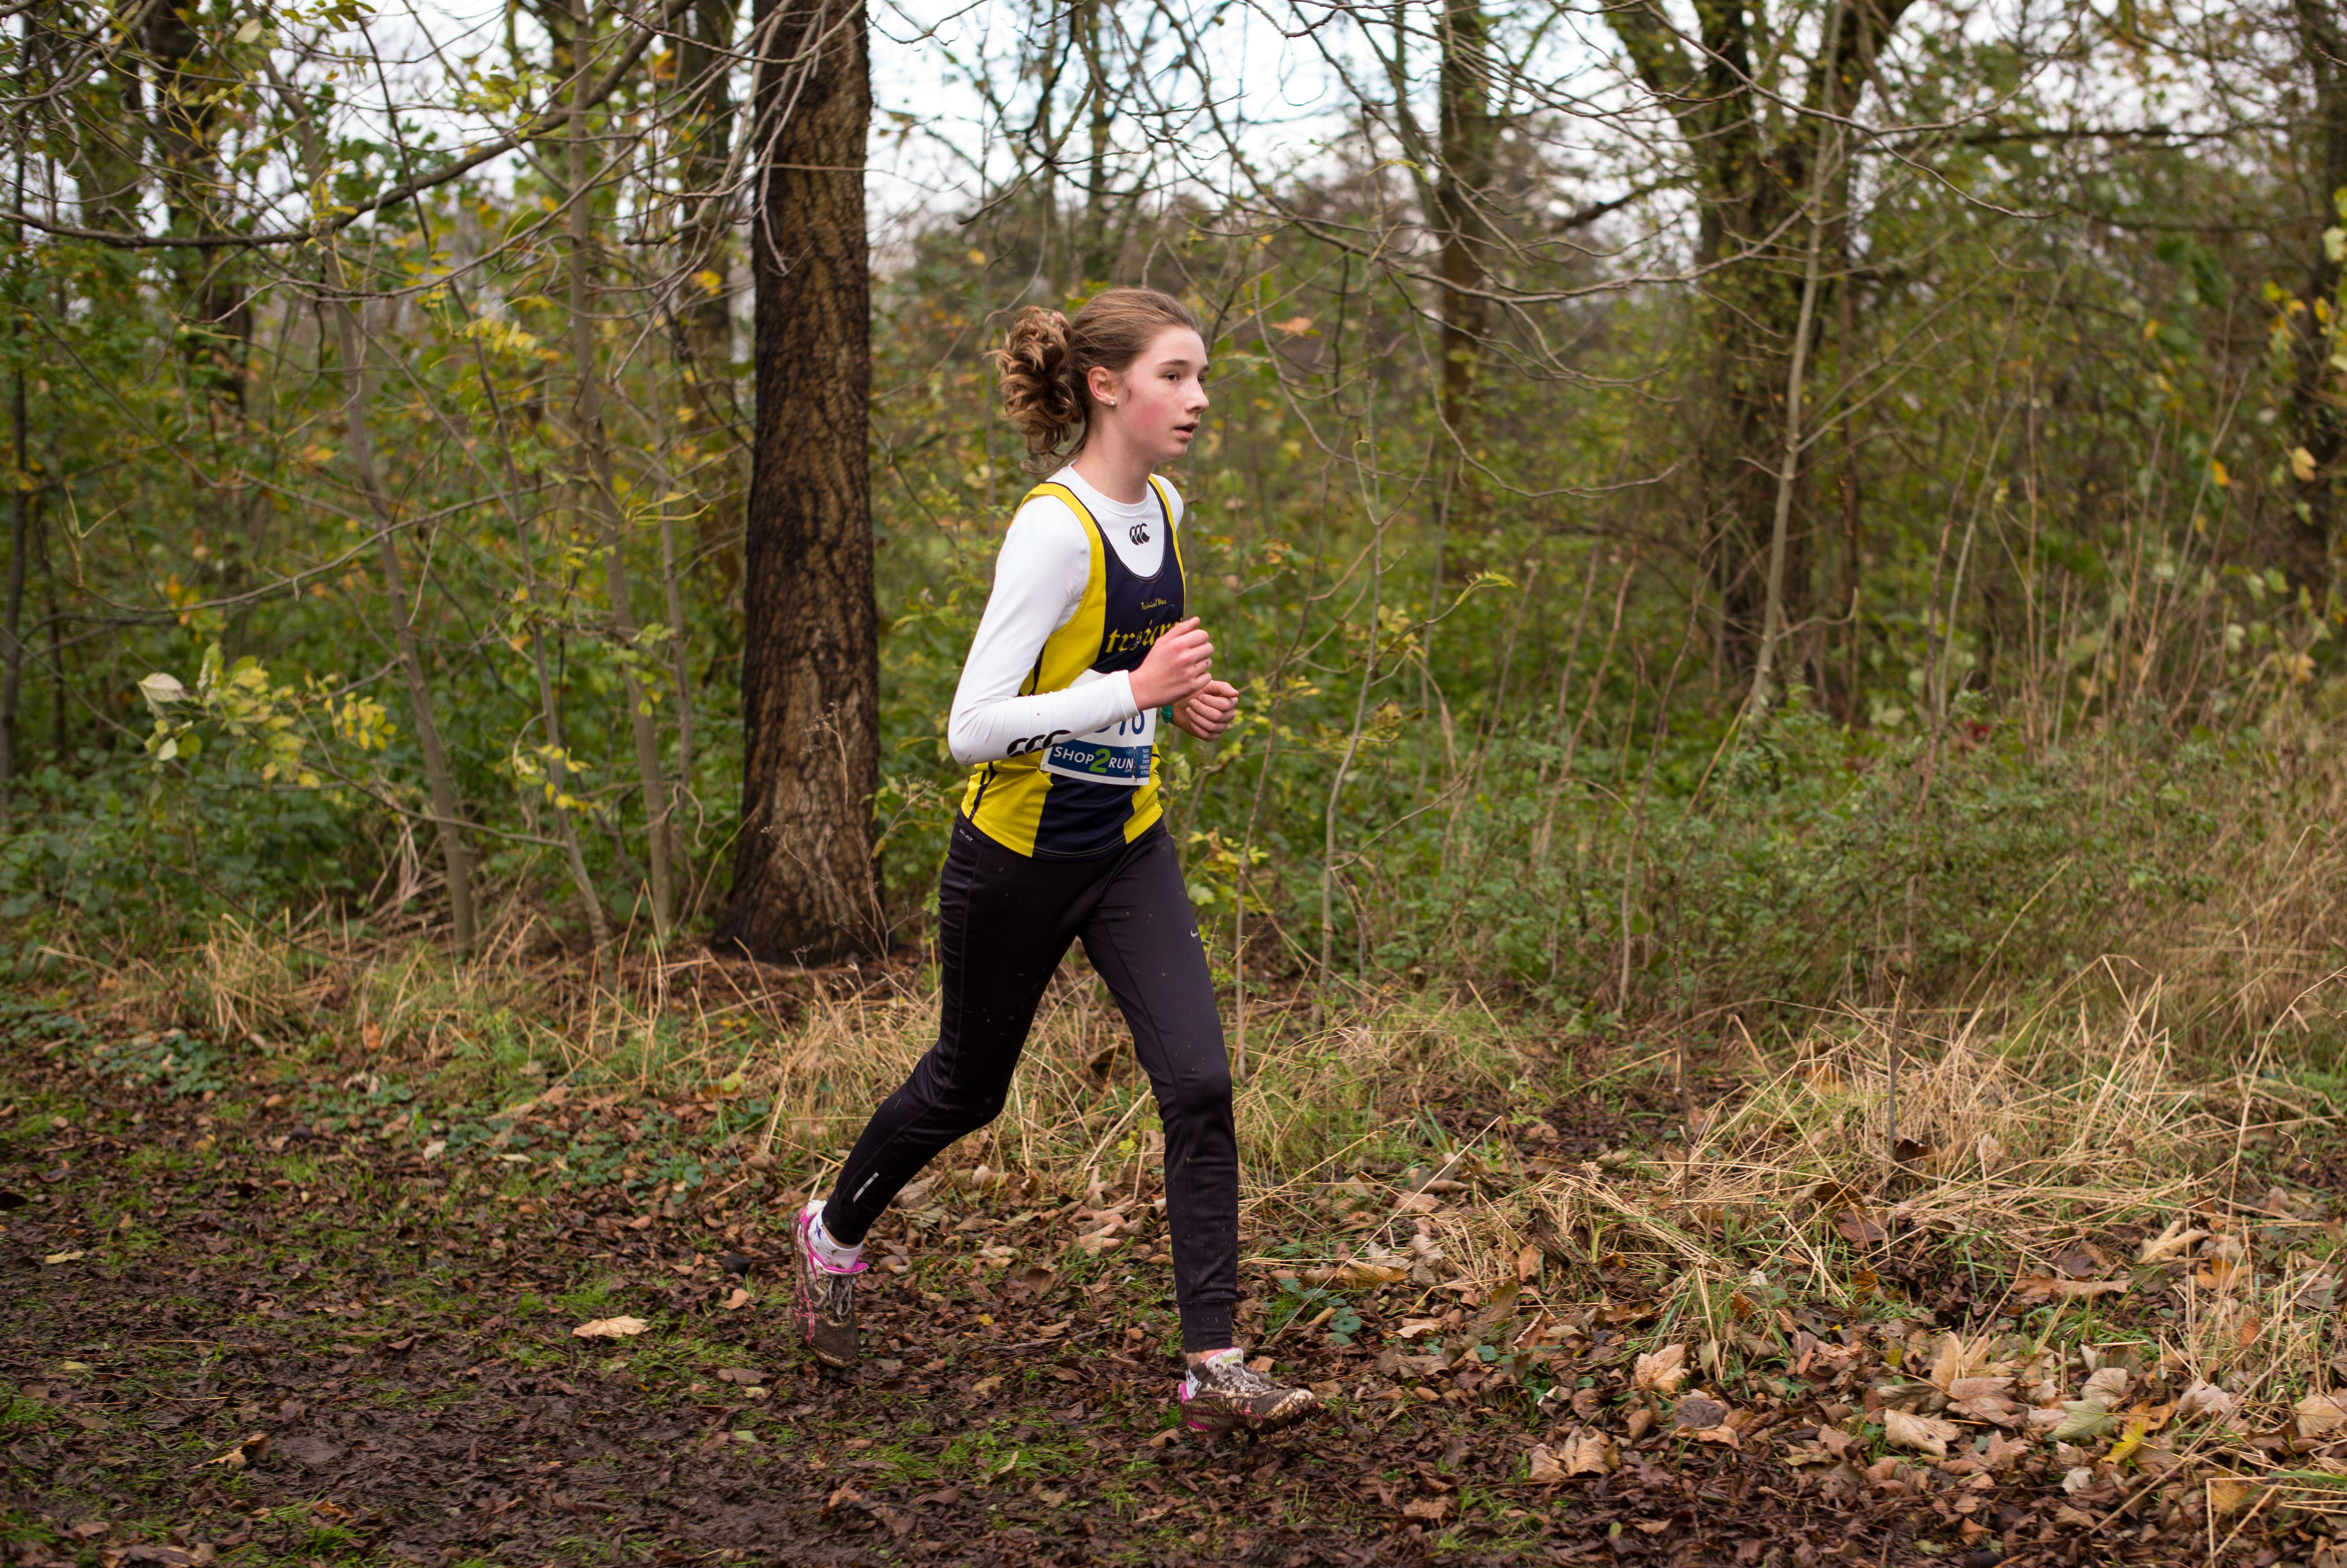
walking, person, trail, running, recreation, jogging, race, sports, woodland, endurance, physical exercise, outdoor recreation, orienteering, human action, ultramarathon, duathlon